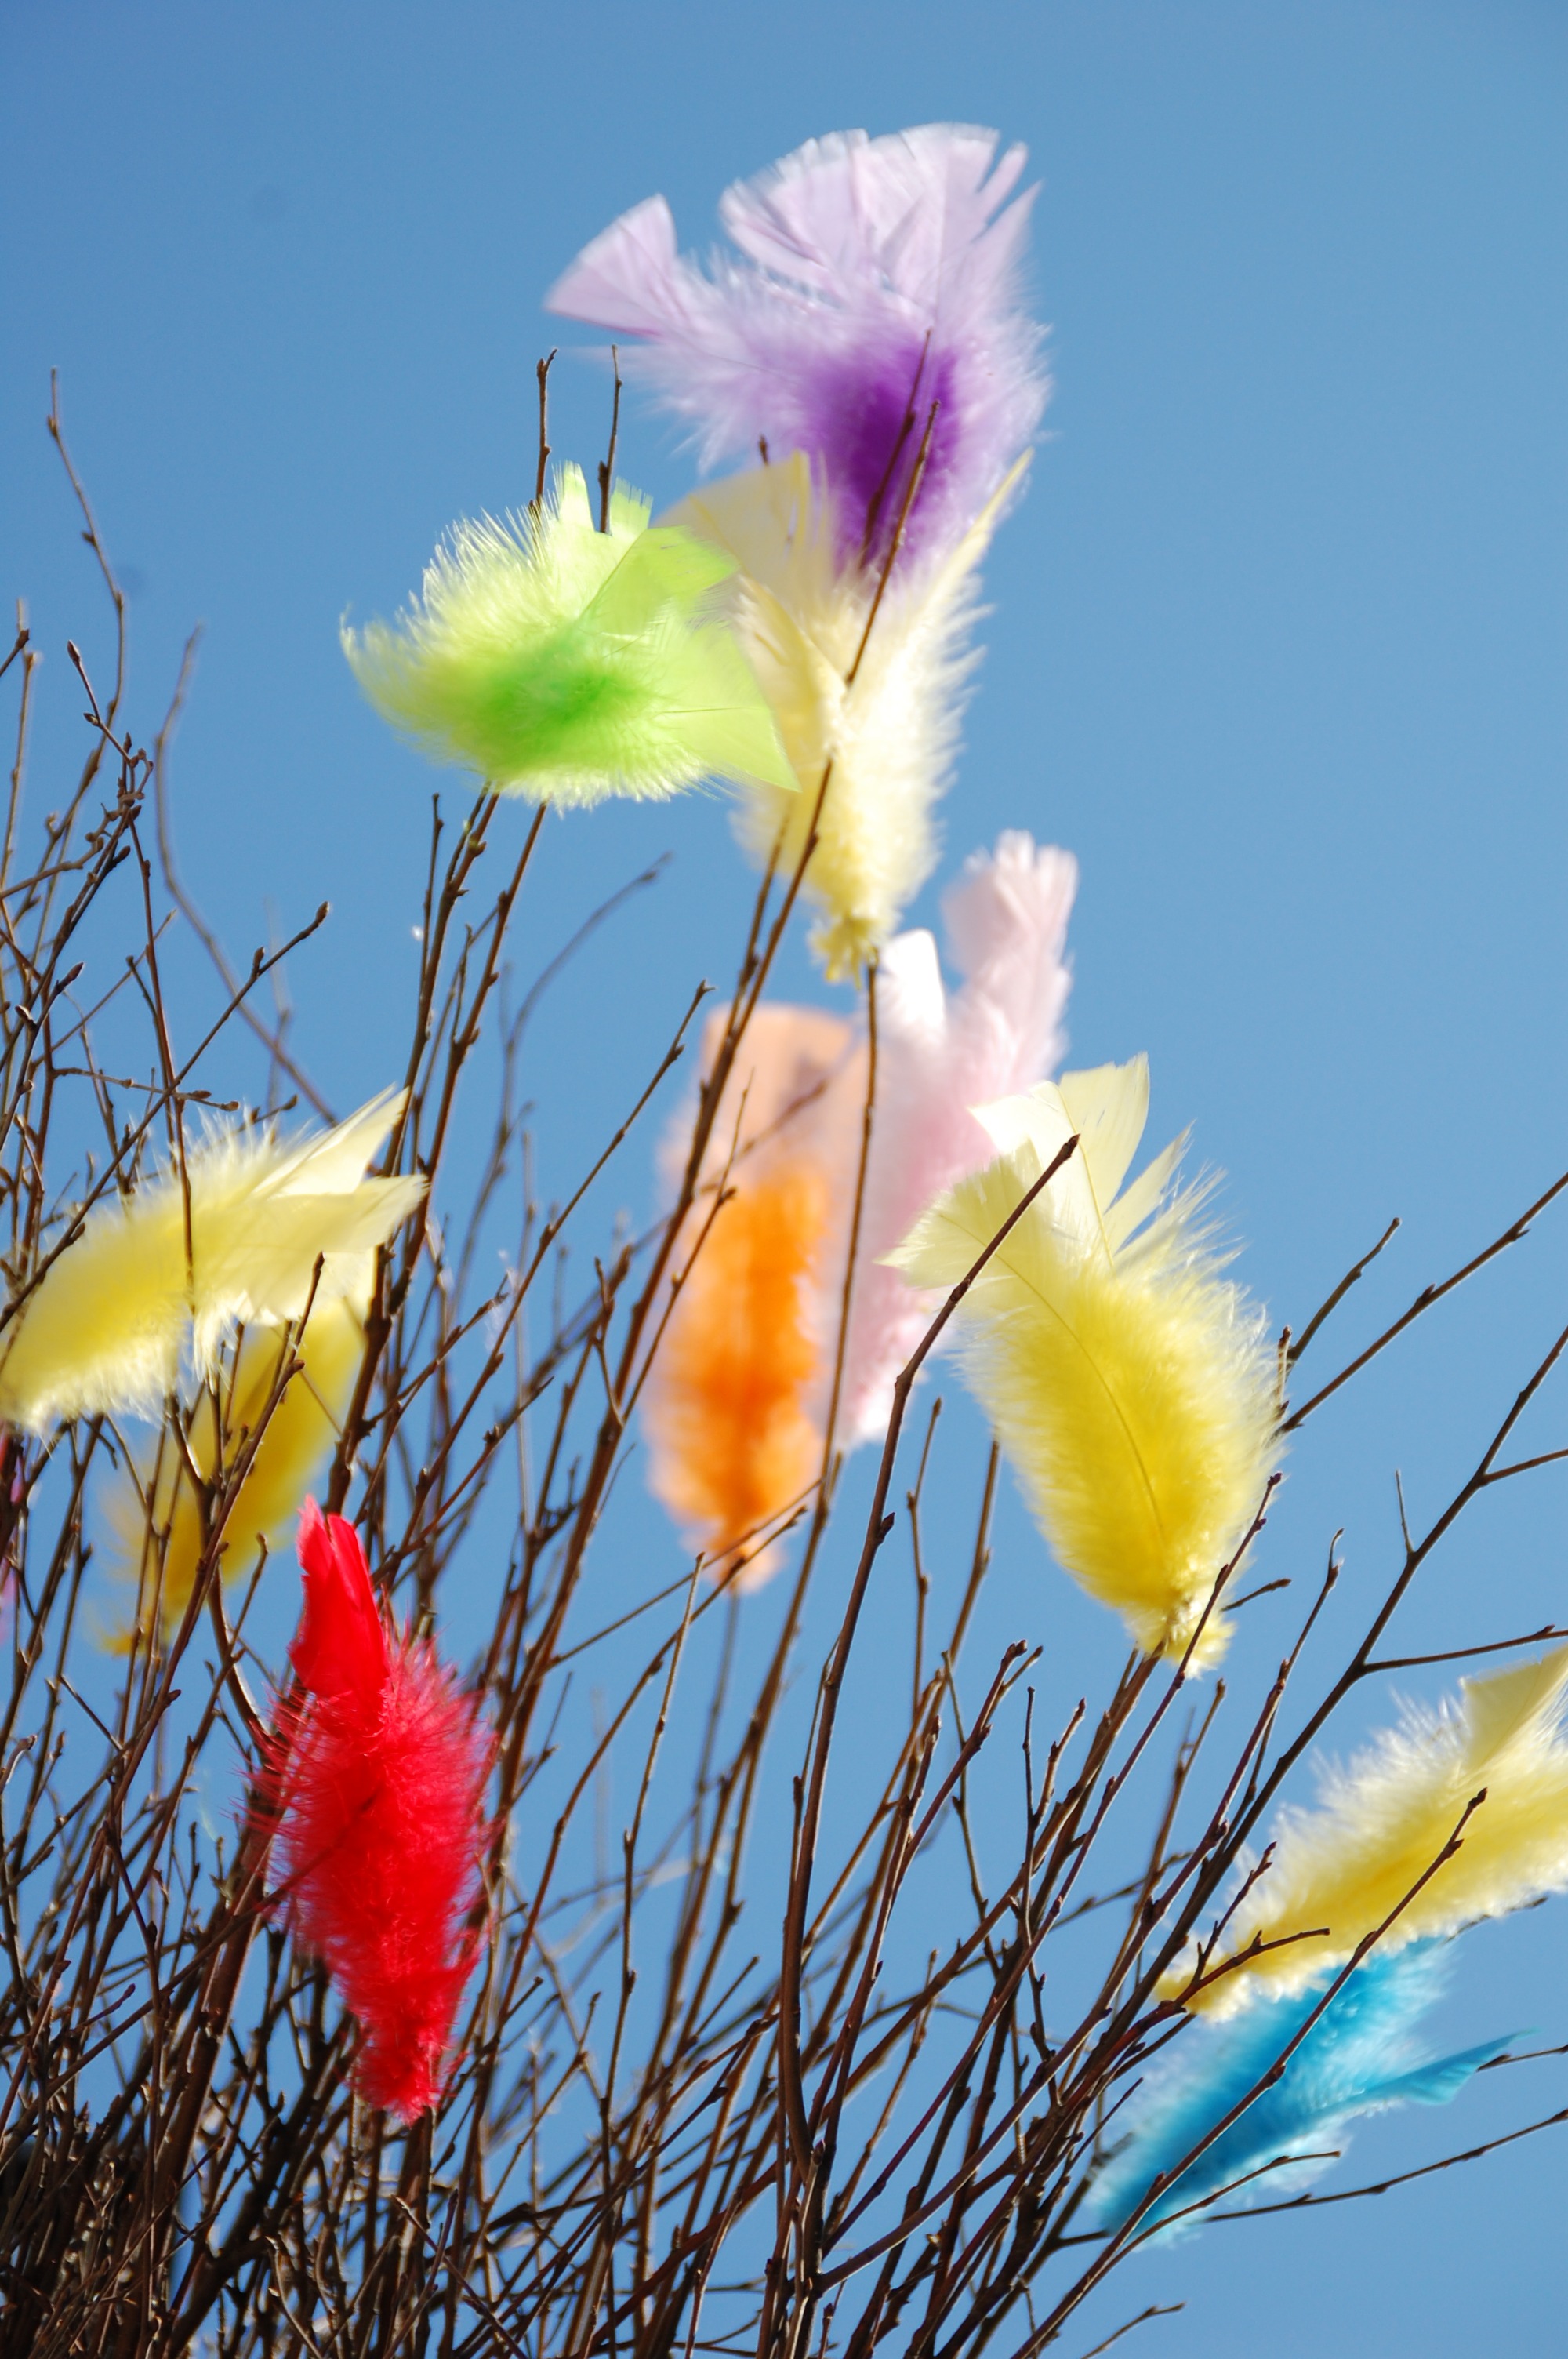
nature, grass, blossom, plant, sky, meadow, sunlight, leaf, flower, petal, decoration, fluffy, color, blue, yellow, flora, wildflower, twigs, feathers, decorative, easter, coloured, macro photography, flowering plant, stuck, grass family, land plant, easter feathers